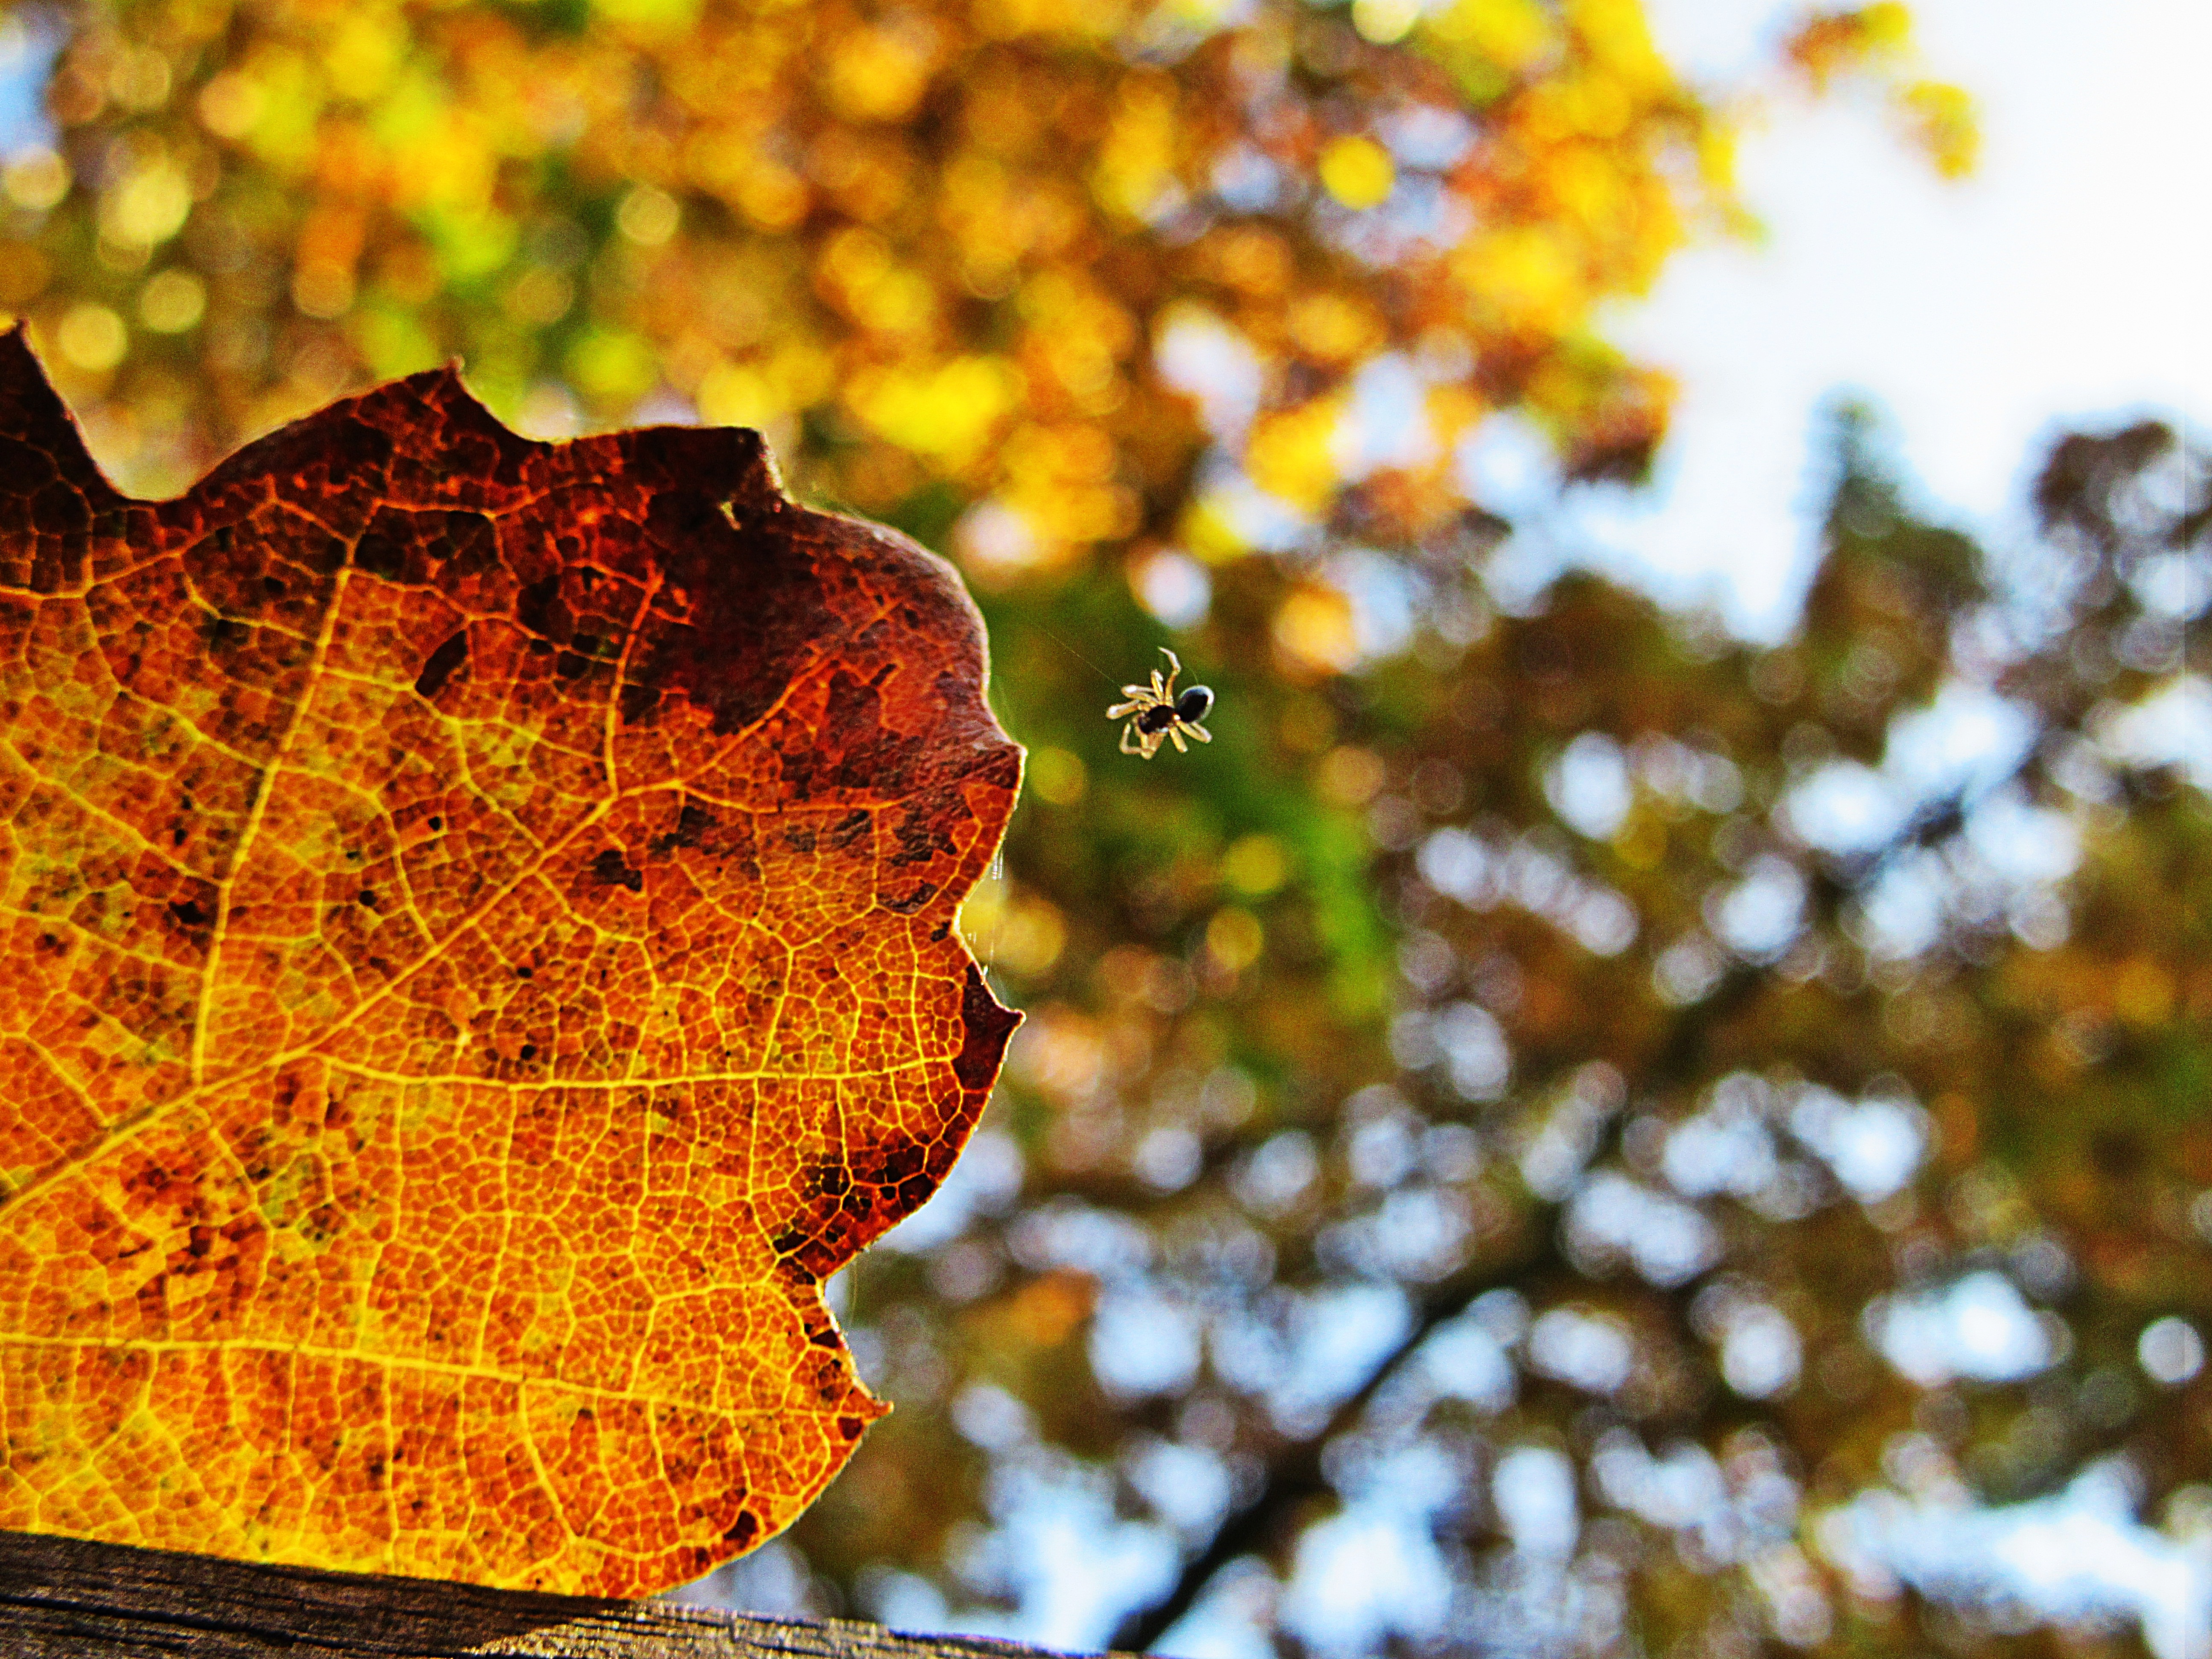
tree, nature, forest, branch, plant, sunlight, leaf, flower, red, color, macro, autumn, soil, botany, yellow, flora, season, maple leaf, close up, veins, deciduous, spin, autumn leaf, macro photography, woody plant